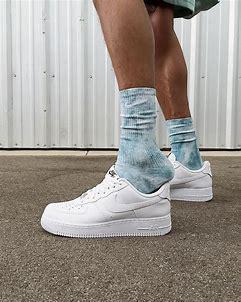
Brand: Nike
Model: Force 1 Easyon